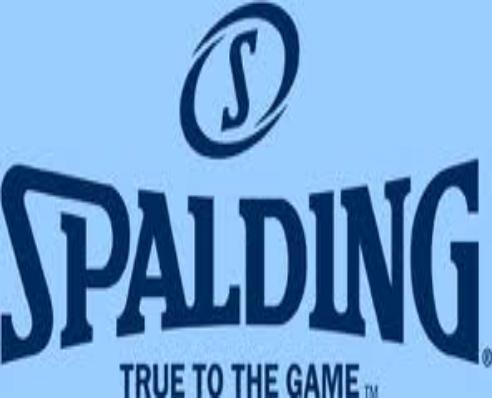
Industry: Sports